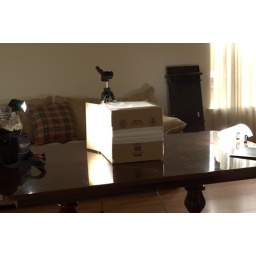
The old promaster flash always fires at 100%, so I've loopeda piece of white paper around it.